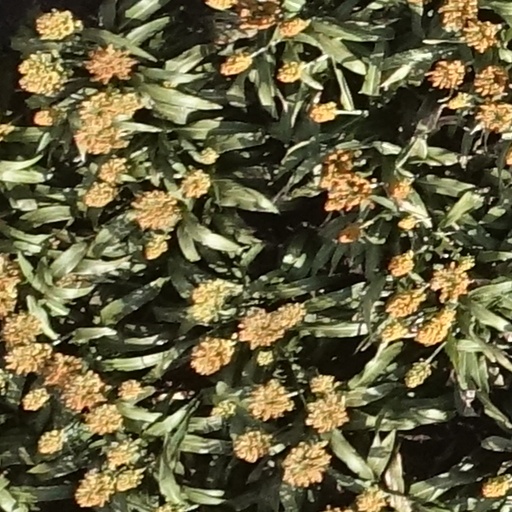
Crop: sorghum